Abraham Brueghel

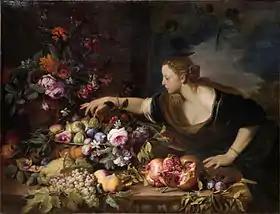
"Woman grasping fruits"

In 1659, Brueghel moved to Rome, Italy where in 1660 he lived on Via Babuino. He married Angela Buratti (died c. 1669) in 1666. In 1670 he was invited into the prestigious Accademia di San Luca, a Roman academy, which had as its objective the elevation of the work of artists.